Felix Yusupov

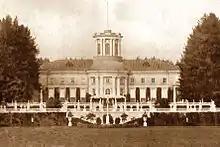
The family estate near Moscow; Arkhangelskoye Palace

The Yusupov family, one of the richest families in Imperial Russia, had acquired their wealth generations earlier. It included four palaces in Saint Petersburg, three palaces in Moscow, 37 estates in different parts of Russia, in the Crimea (at Koreiz, Kökköz and Balaklava), coal and iron-ore mines, plants and factories, flour mills and oil fields on the Caspian Sea. His father served between 1886 and 1904 as an adjutant to Grand Duke Sergei Alexandrovich the General-Governor of Moscow (with the support of Grand Duke Nikolas Nikolaevich).